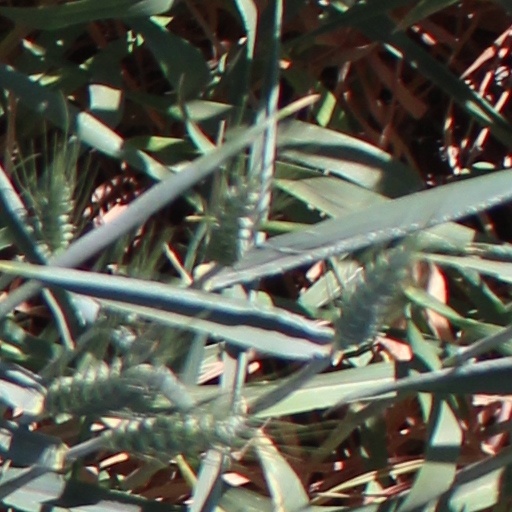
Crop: wheat